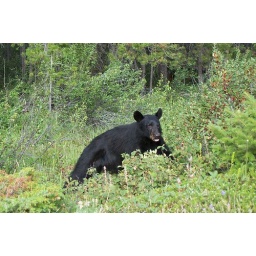
This black bear made his morning rounds in our campground just outside of Jasper.